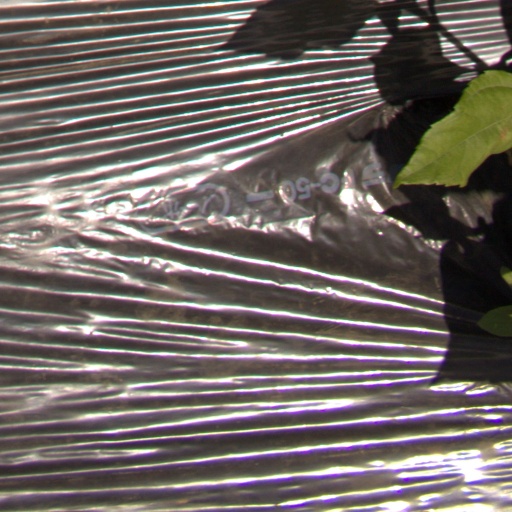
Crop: Jerusalem artichoke